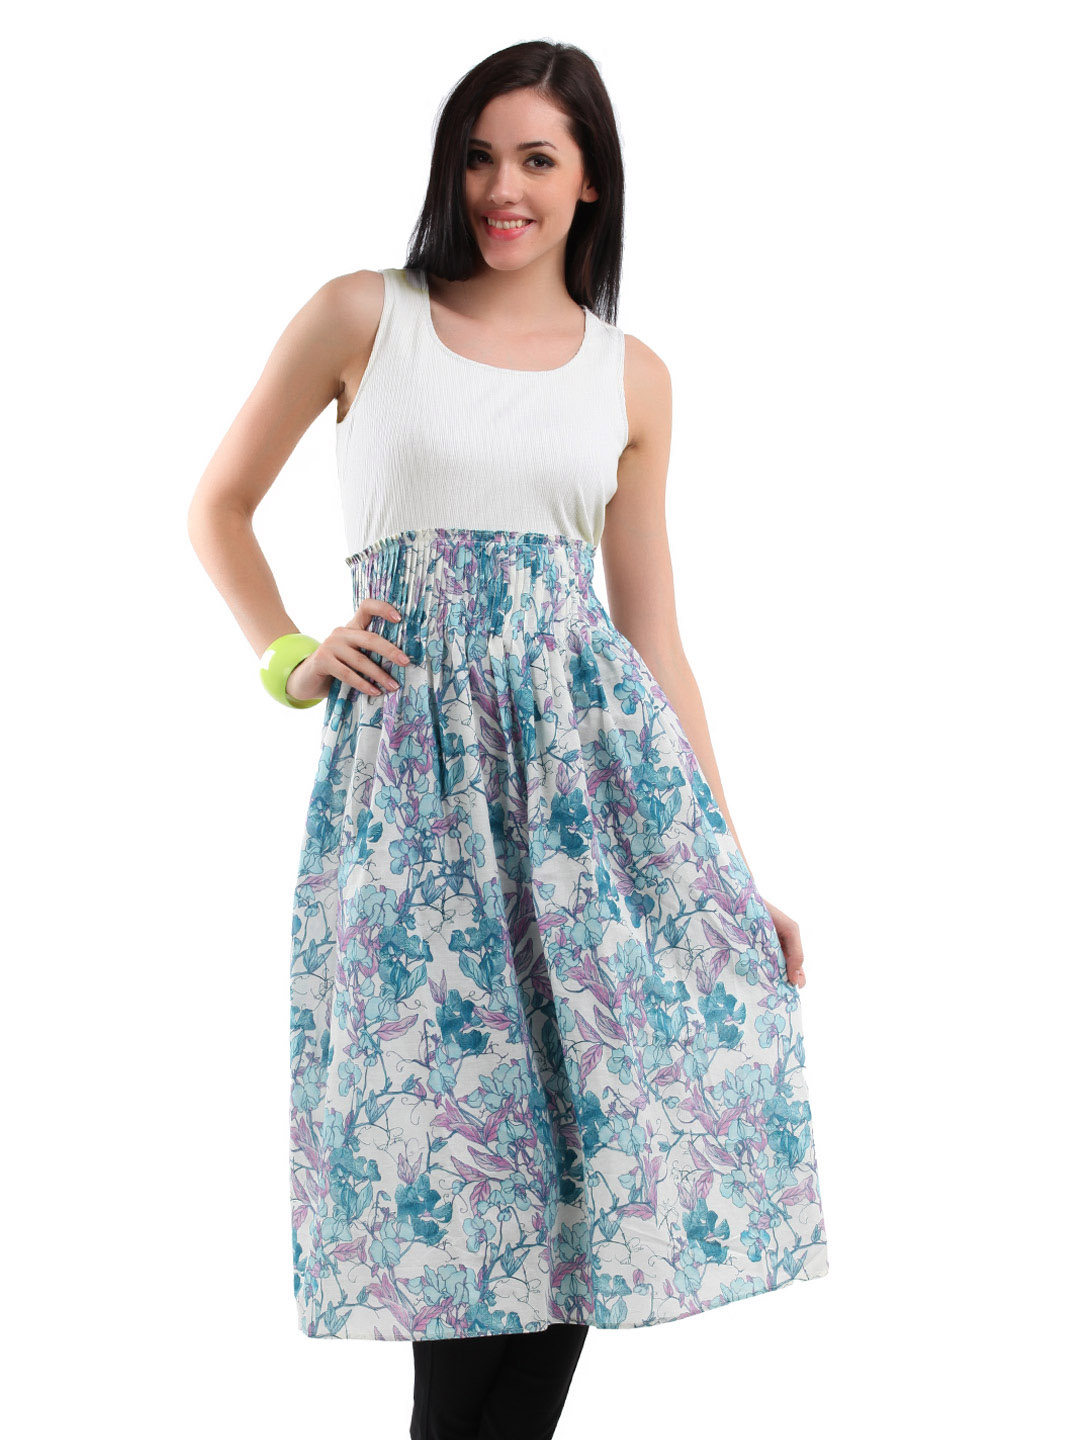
W Women Cream Printed Kurta
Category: Apparel / Topwear / Kurtas
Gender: Women
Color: Cream
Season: Summer 2012
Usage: Ethnic